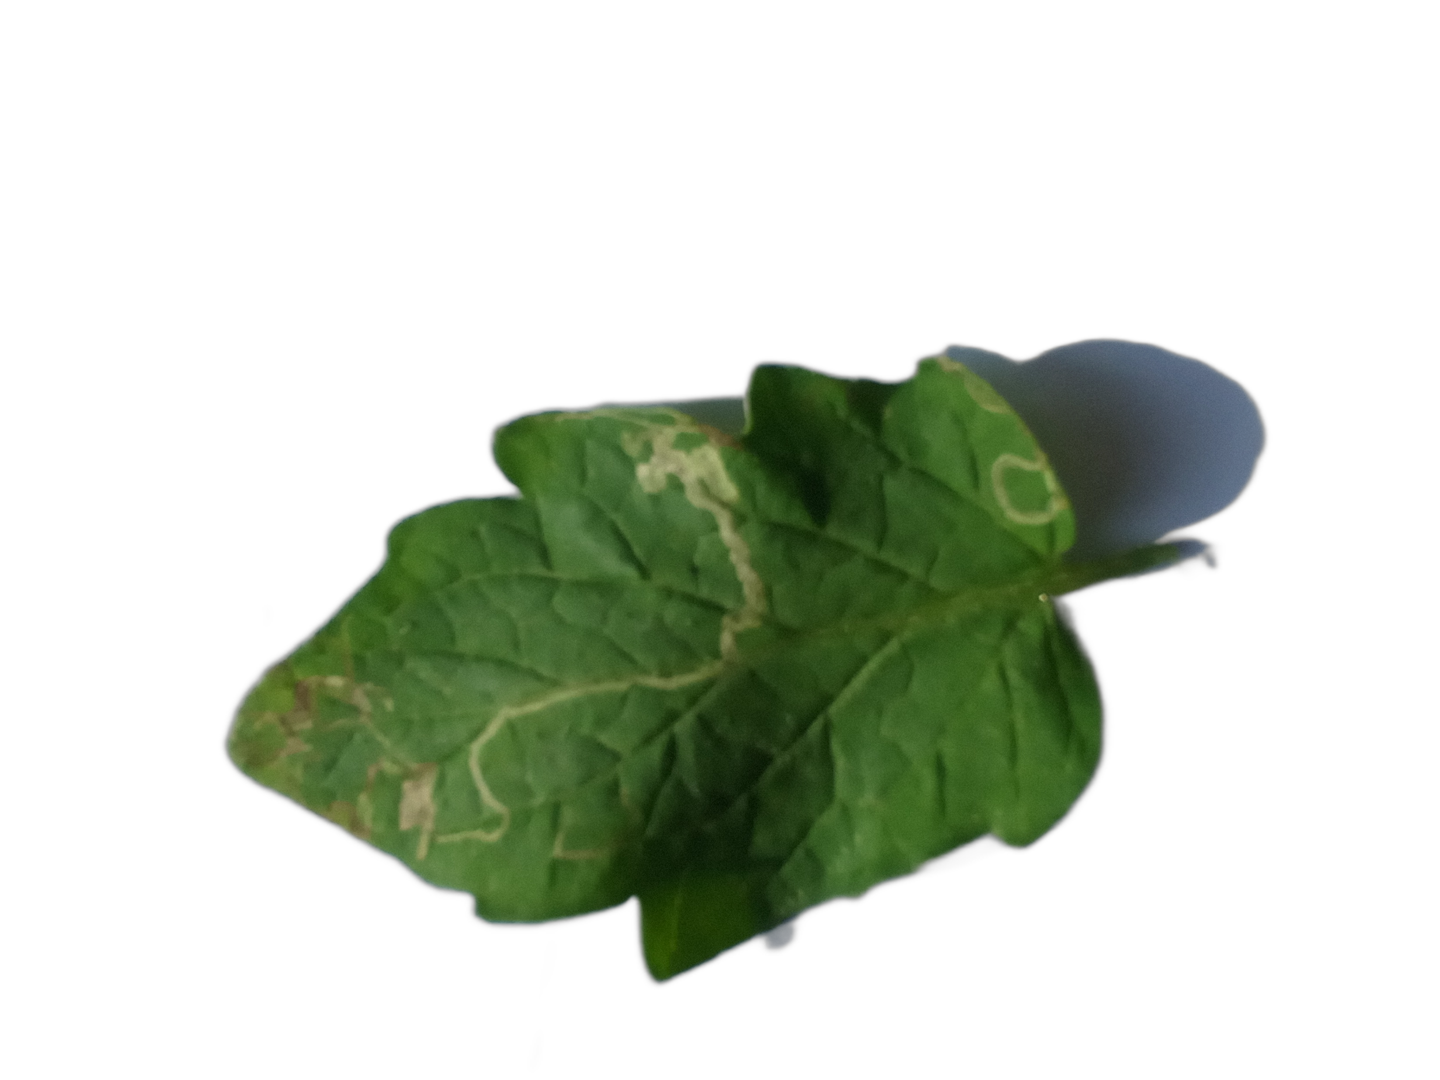
Crop: Tomato
Label: Spot